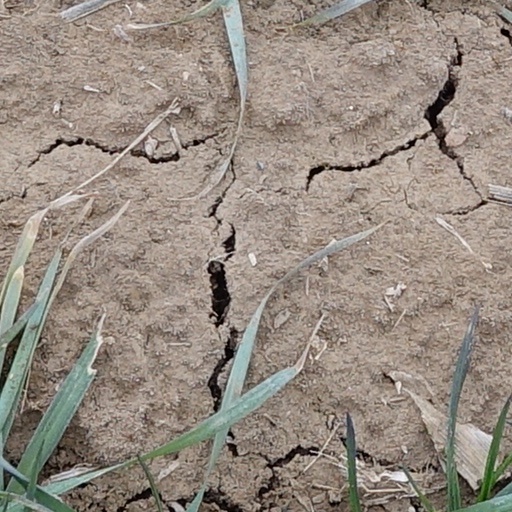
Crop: wheat